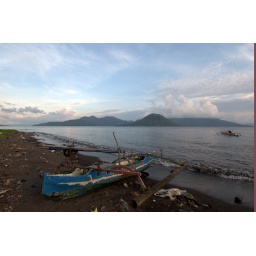
a lonely boat on a beach with Pulau 1000-an in the background